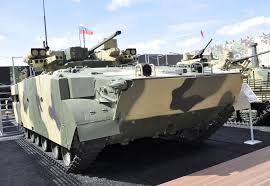
Label: BMP